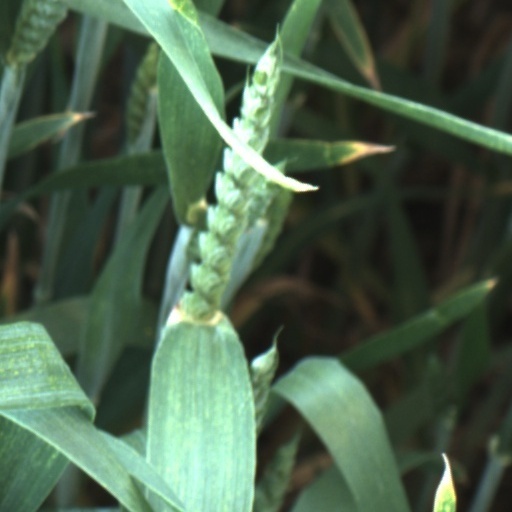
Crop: wheat